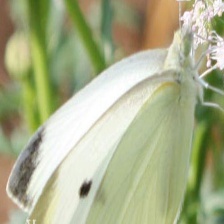
Species: CABBAGE WHITE
Butterfly family (ImageNet category): cabbage_butterfly